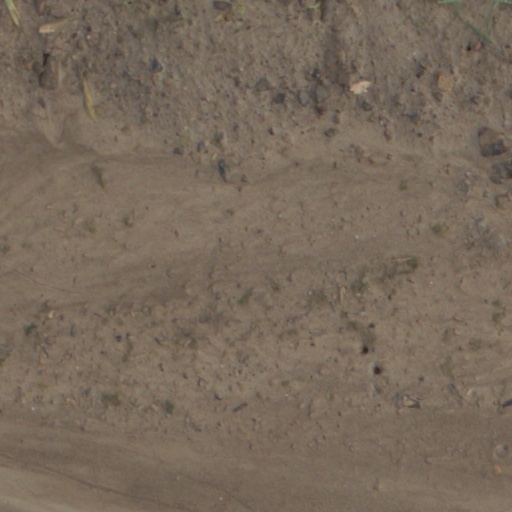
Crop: wheat